Lubin Stadium

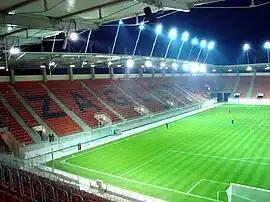
The Stadion Miejski at night

Construction of the new stadium took place in two stages. First stage provided for the construction of three stand was completed in early 2009. In the second stage the main stand was built, with the press center and VIP section. Construction cost per single chair was about 1817.5 €.